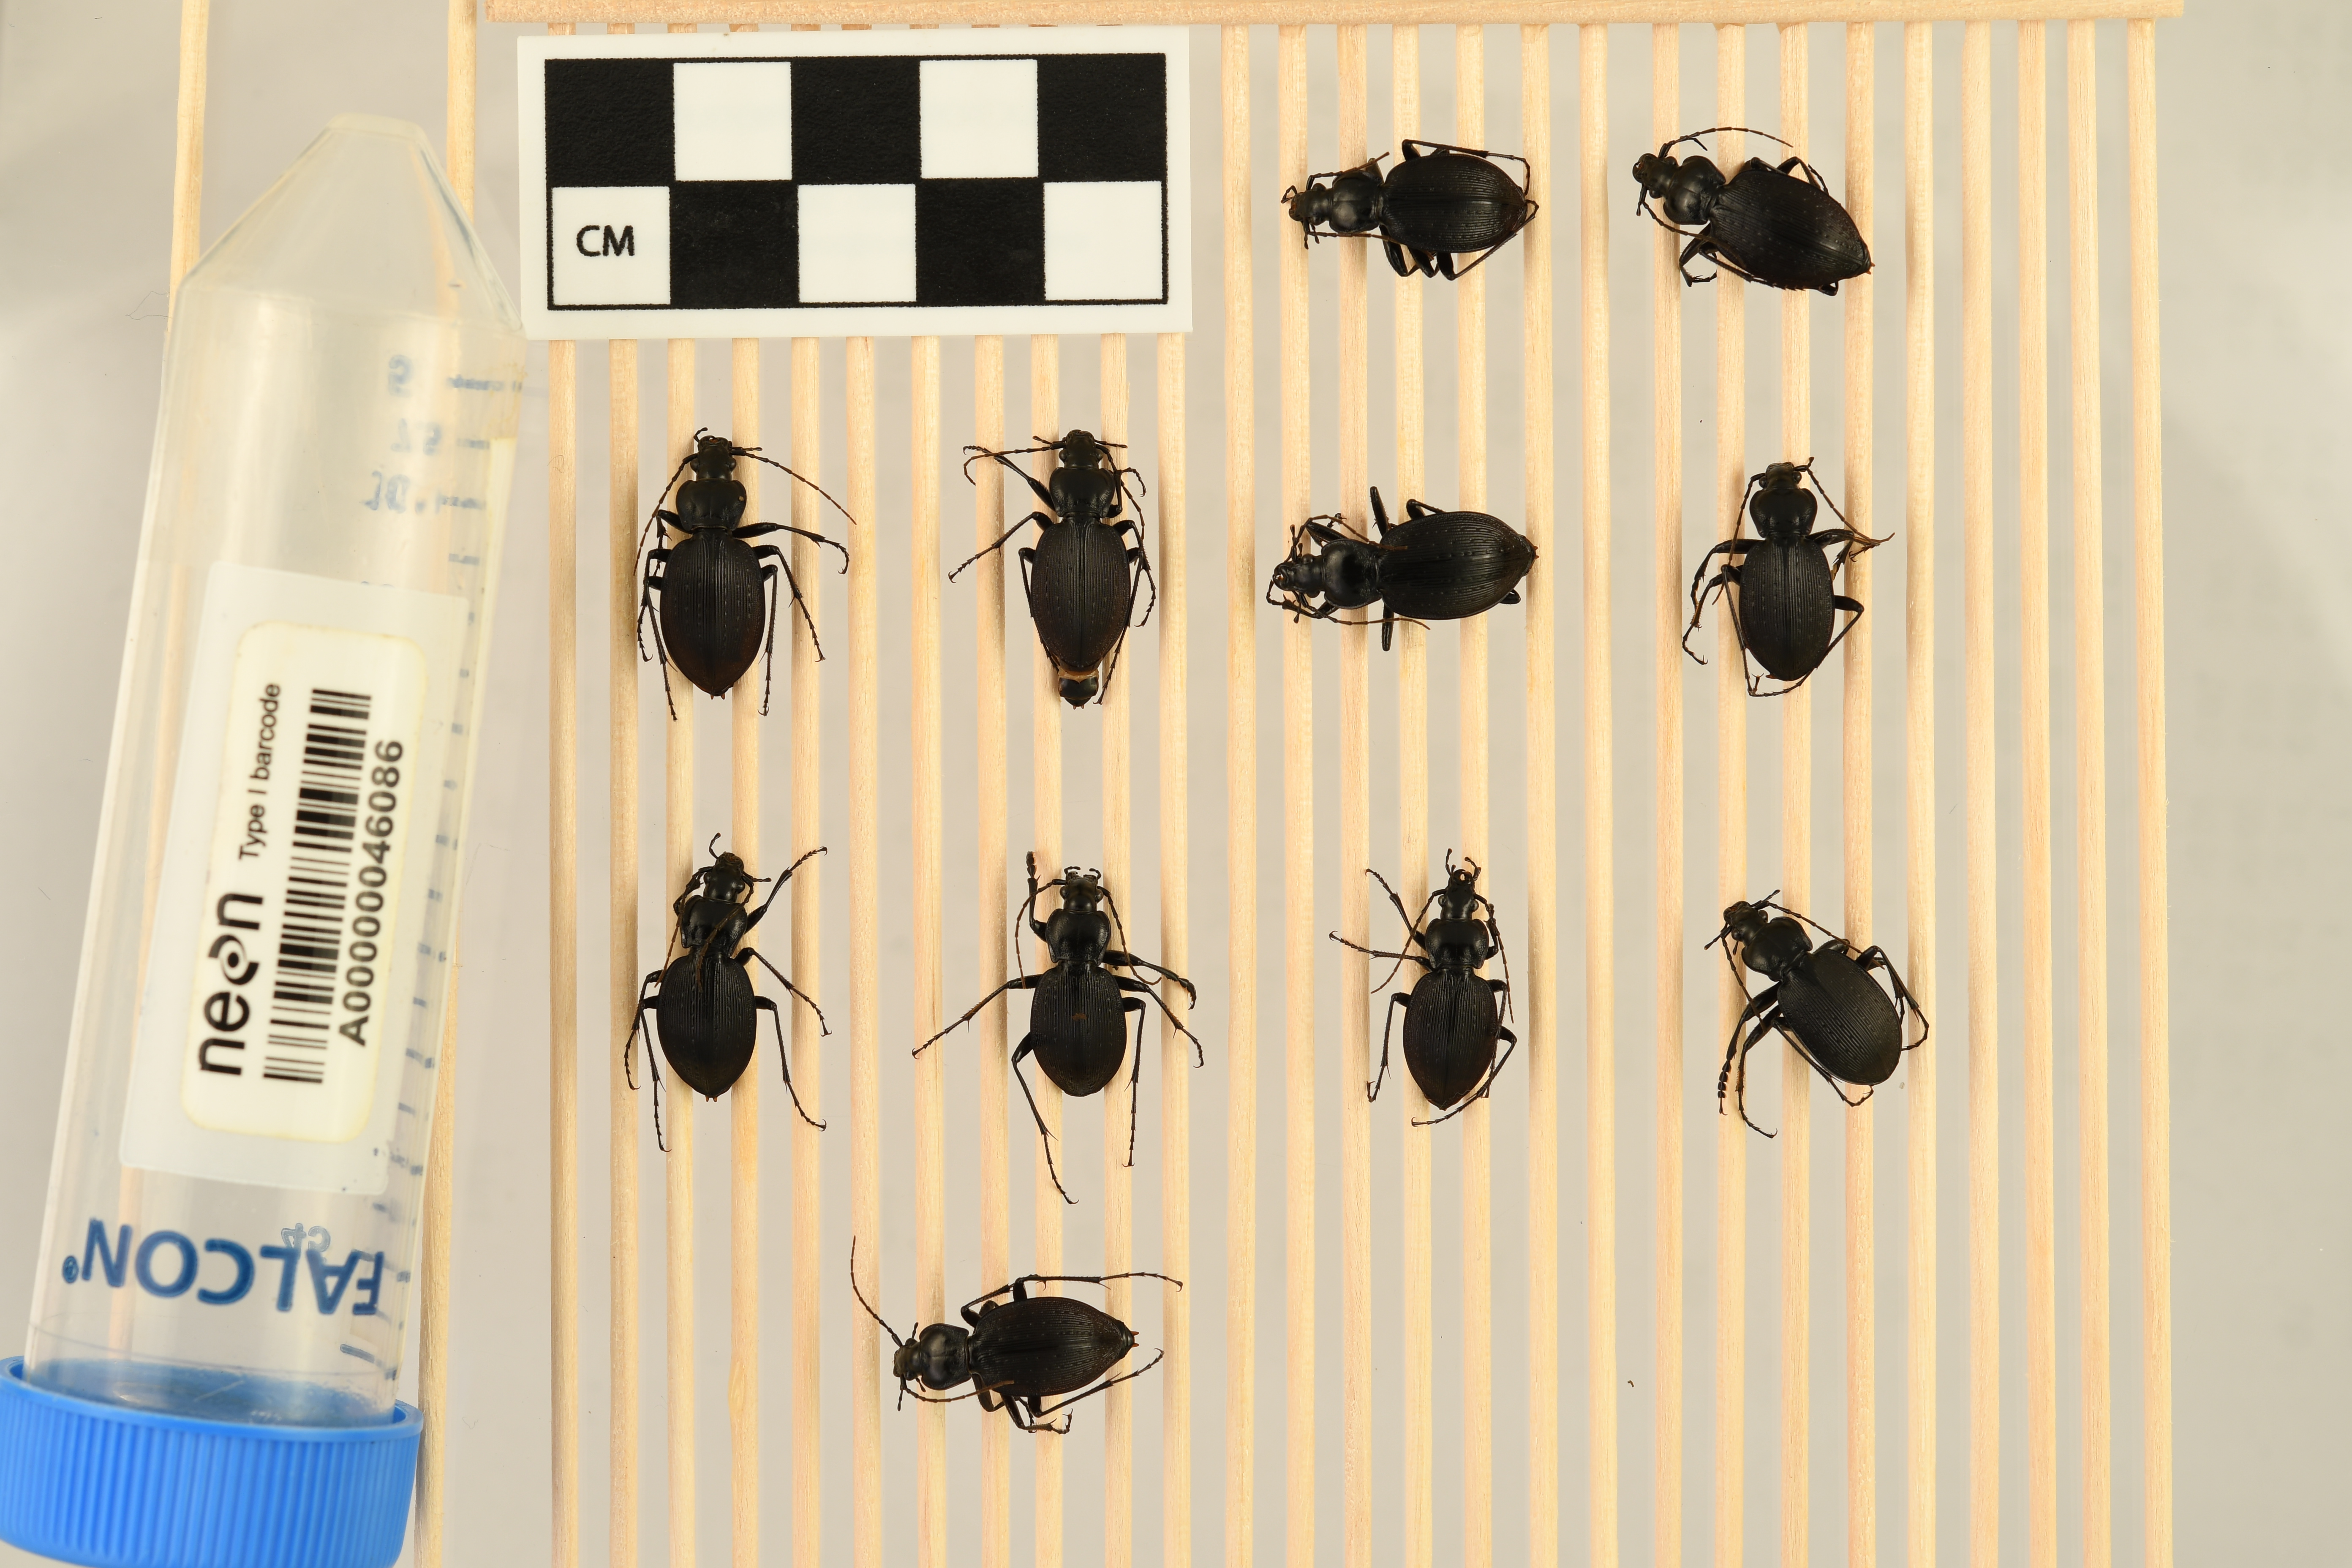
Carabus goryi — Great Smoky Mountains National Park NEON, plot GRSM_022. Beetle 11, ElytraLength: 1.139 cm (lying flat: Yes)

Carabus goryi — Great Smoky Mountains National Park NEON, plot GRSM_022. Beetle 11, ElytraWidth: 0.5564 cm (lying flat: Yes)